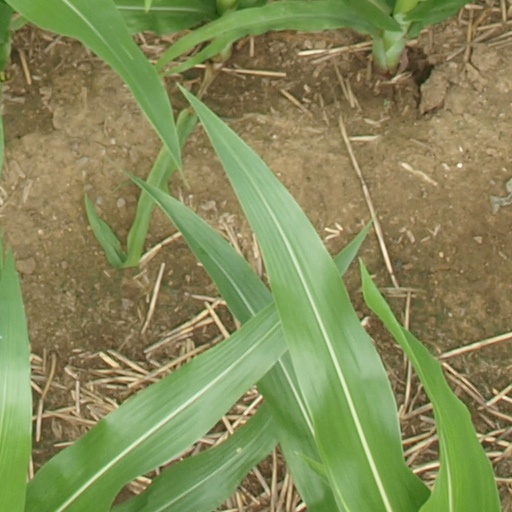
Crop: maize; corn